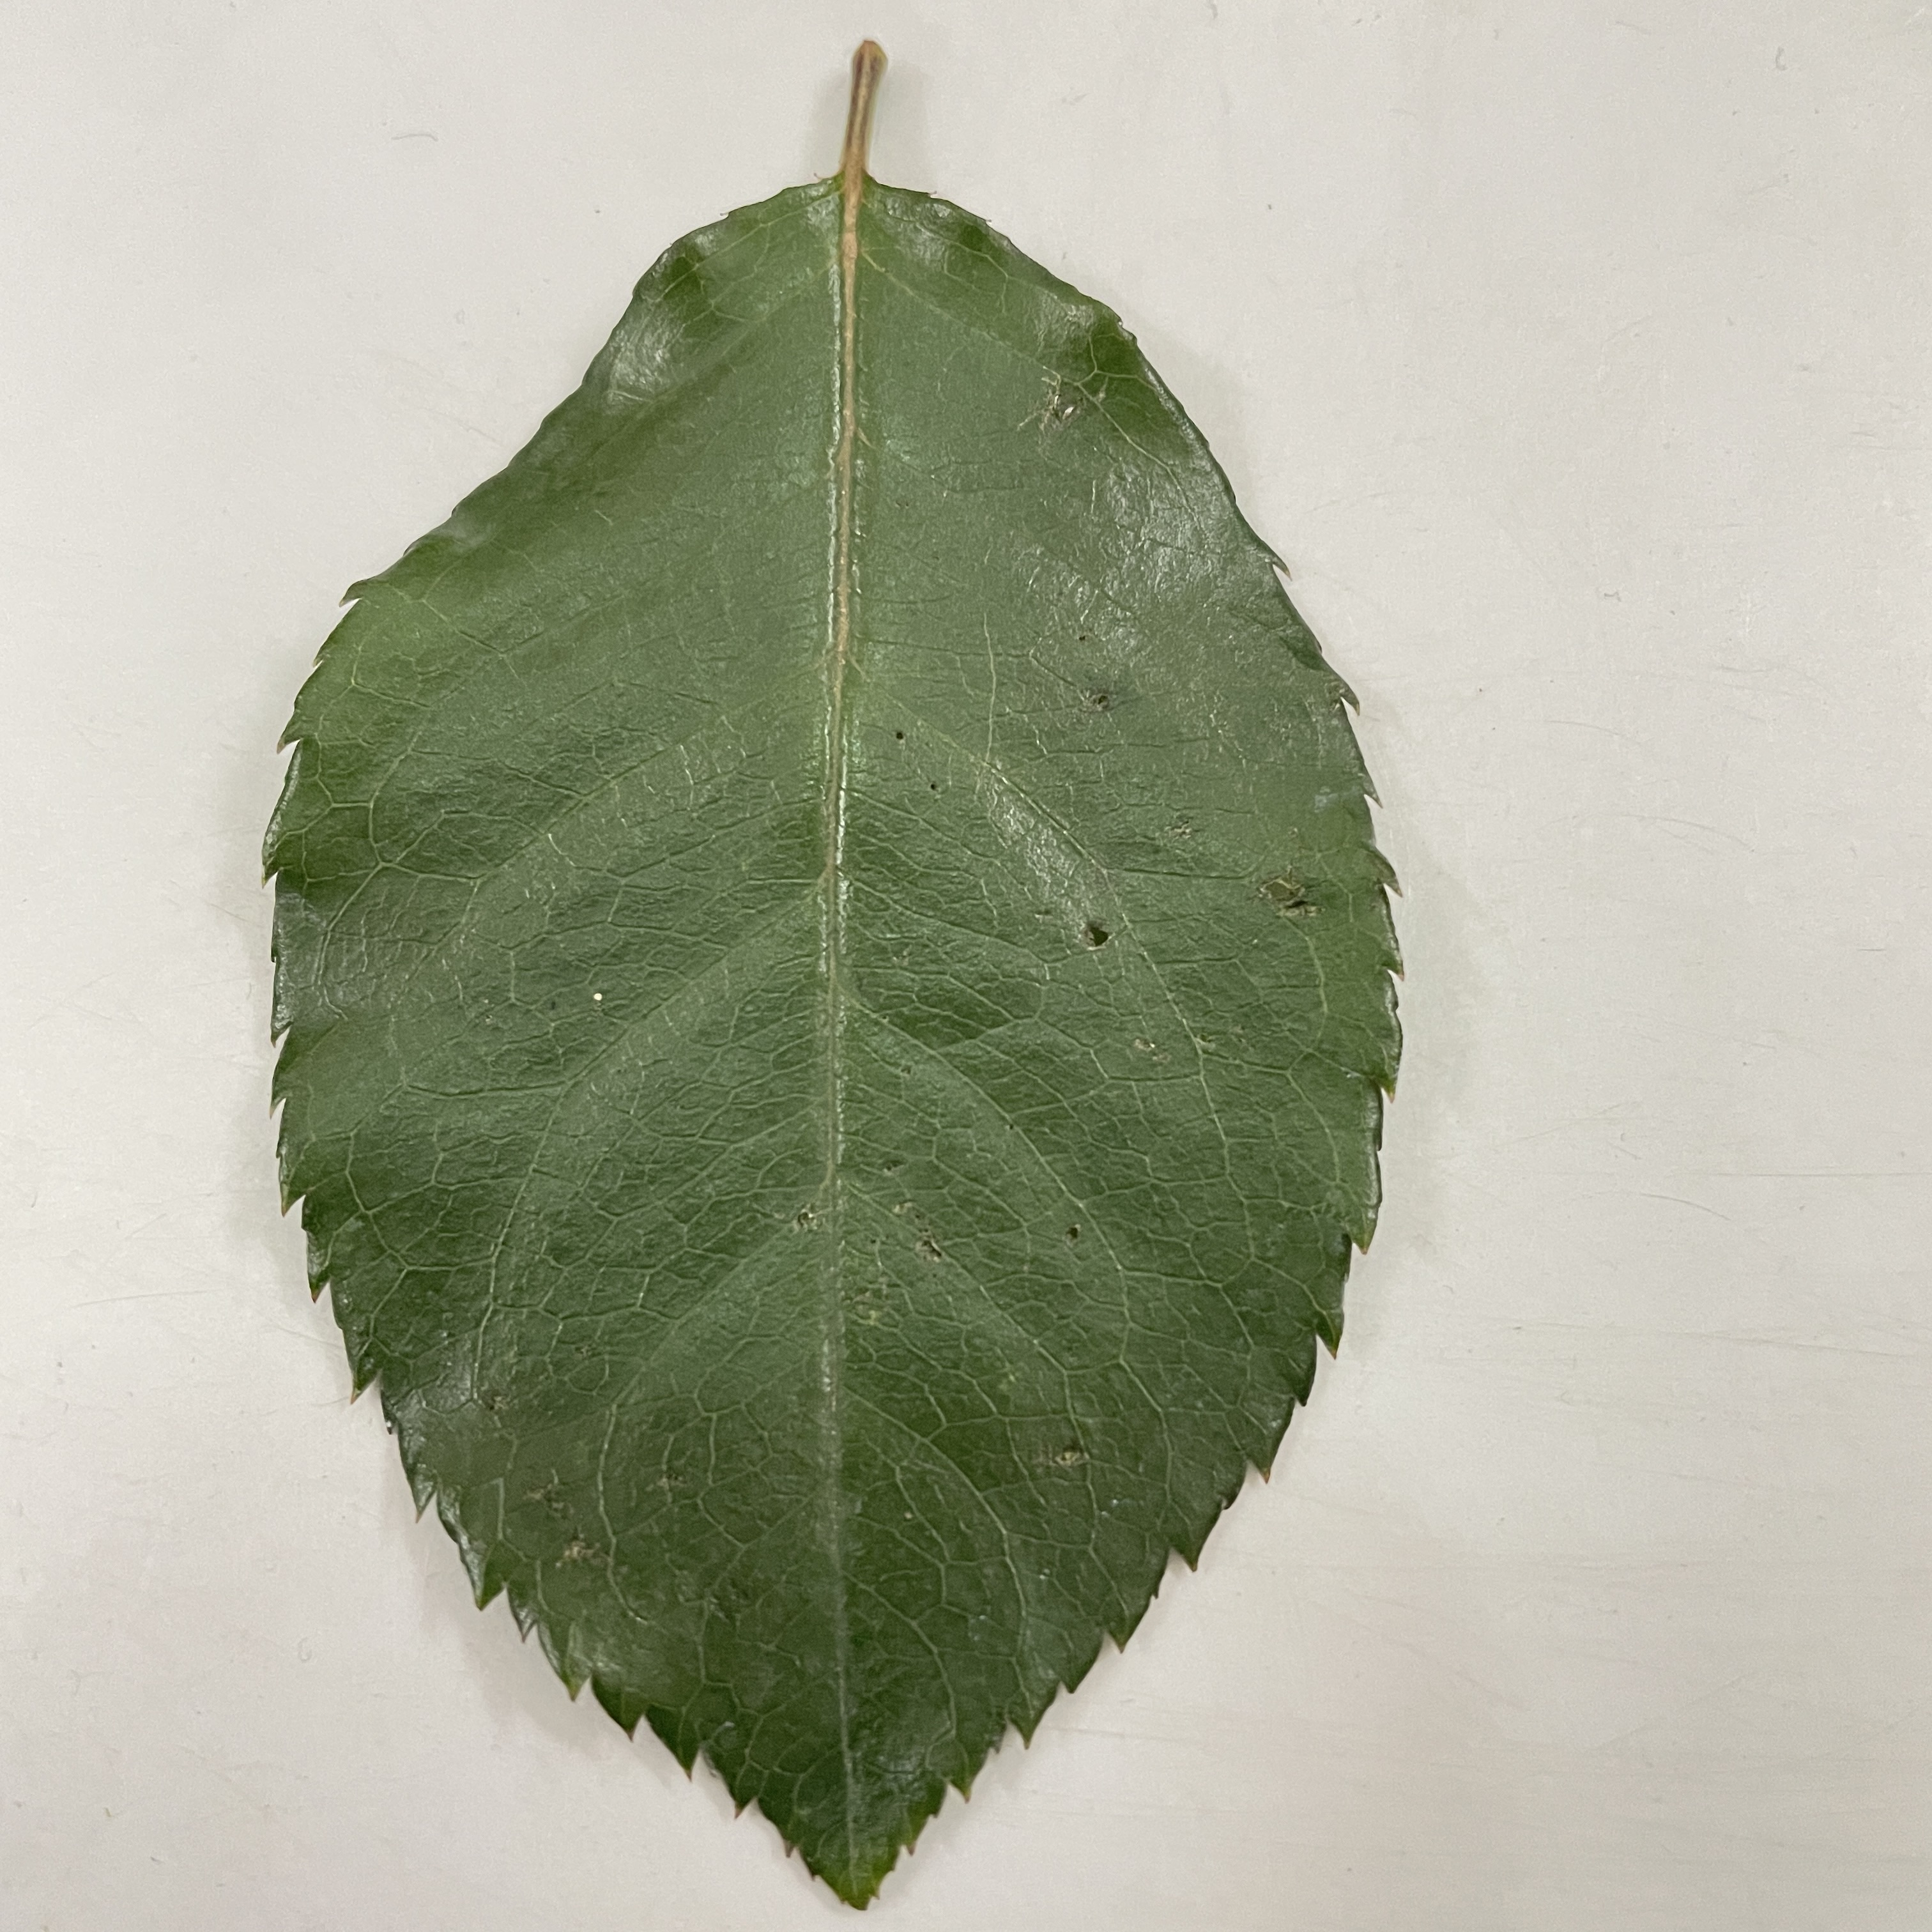
Label: Healthy Leaf